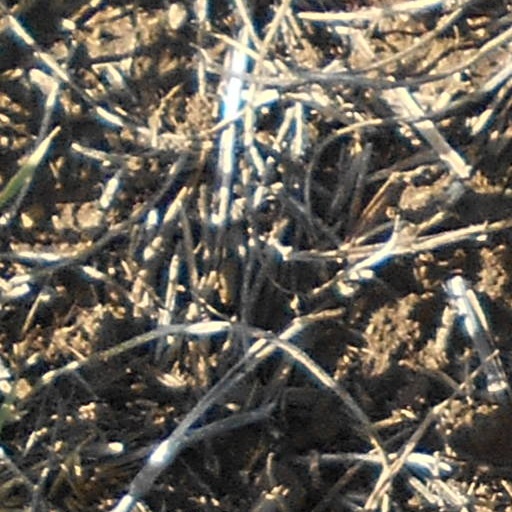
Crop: wheat